History of Petersburg, Virginia

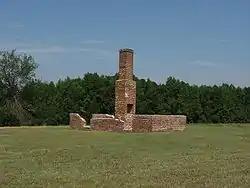
Ruins of pre-war slave quarters on the Petersburg Battlefield

Petersburg was founded and settled by English colonists. By 1635 they had patented land along the south bank of the Appomattox River as far west as present-day Sycamore Street, and about inland. In 1646, the Virginia Colony established Fort Henry a short distance from the Appamatuck town, near the falls. Col. Abraham Wood sent several famous expeditions out from here in the following years to explore points to the west, as far as the Appalachian Mountains.